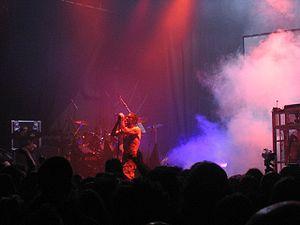
Skinny Puppy [ˈskɪni ˈpʌpi] est un groupe canadien de musique industrielle et post-industrielle, fondé en 1982 à Vancouver par cEvin Key et Nivek Ogre, ses deux membres actuels. Il est considéré comme un groupe important et influent du genre électro-industriel.